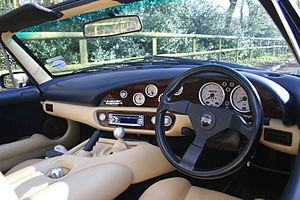
La TVR Chimaera est une voiture sport décapotable deux places fabriquée par TVR entre 1992 et 2003. Son nom provient de la Chimère, créature monstrueuse de la mythologie grecque composée de différentes parties d'animaux.